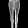
Label: Trouser